Little Church in the Pines

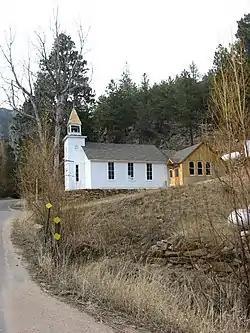

The Little Church in the Pines is a c. 1902-1908 building in the former mining town of Salina in Boulder County, Colorado. The church held regular Sunday School classes for children, and services whenever a traveling minister came to town. As the mining boom came to an end and the town's population shrunk, the building fell into disuse, and briefly served as a mine office before being abandoned. In 1948 it was purchased by a neighborhood group and has been used ever since for nondenominational worship and community events. The Little Church in the Pines was placed on the National Register of Historic Places in 1989.